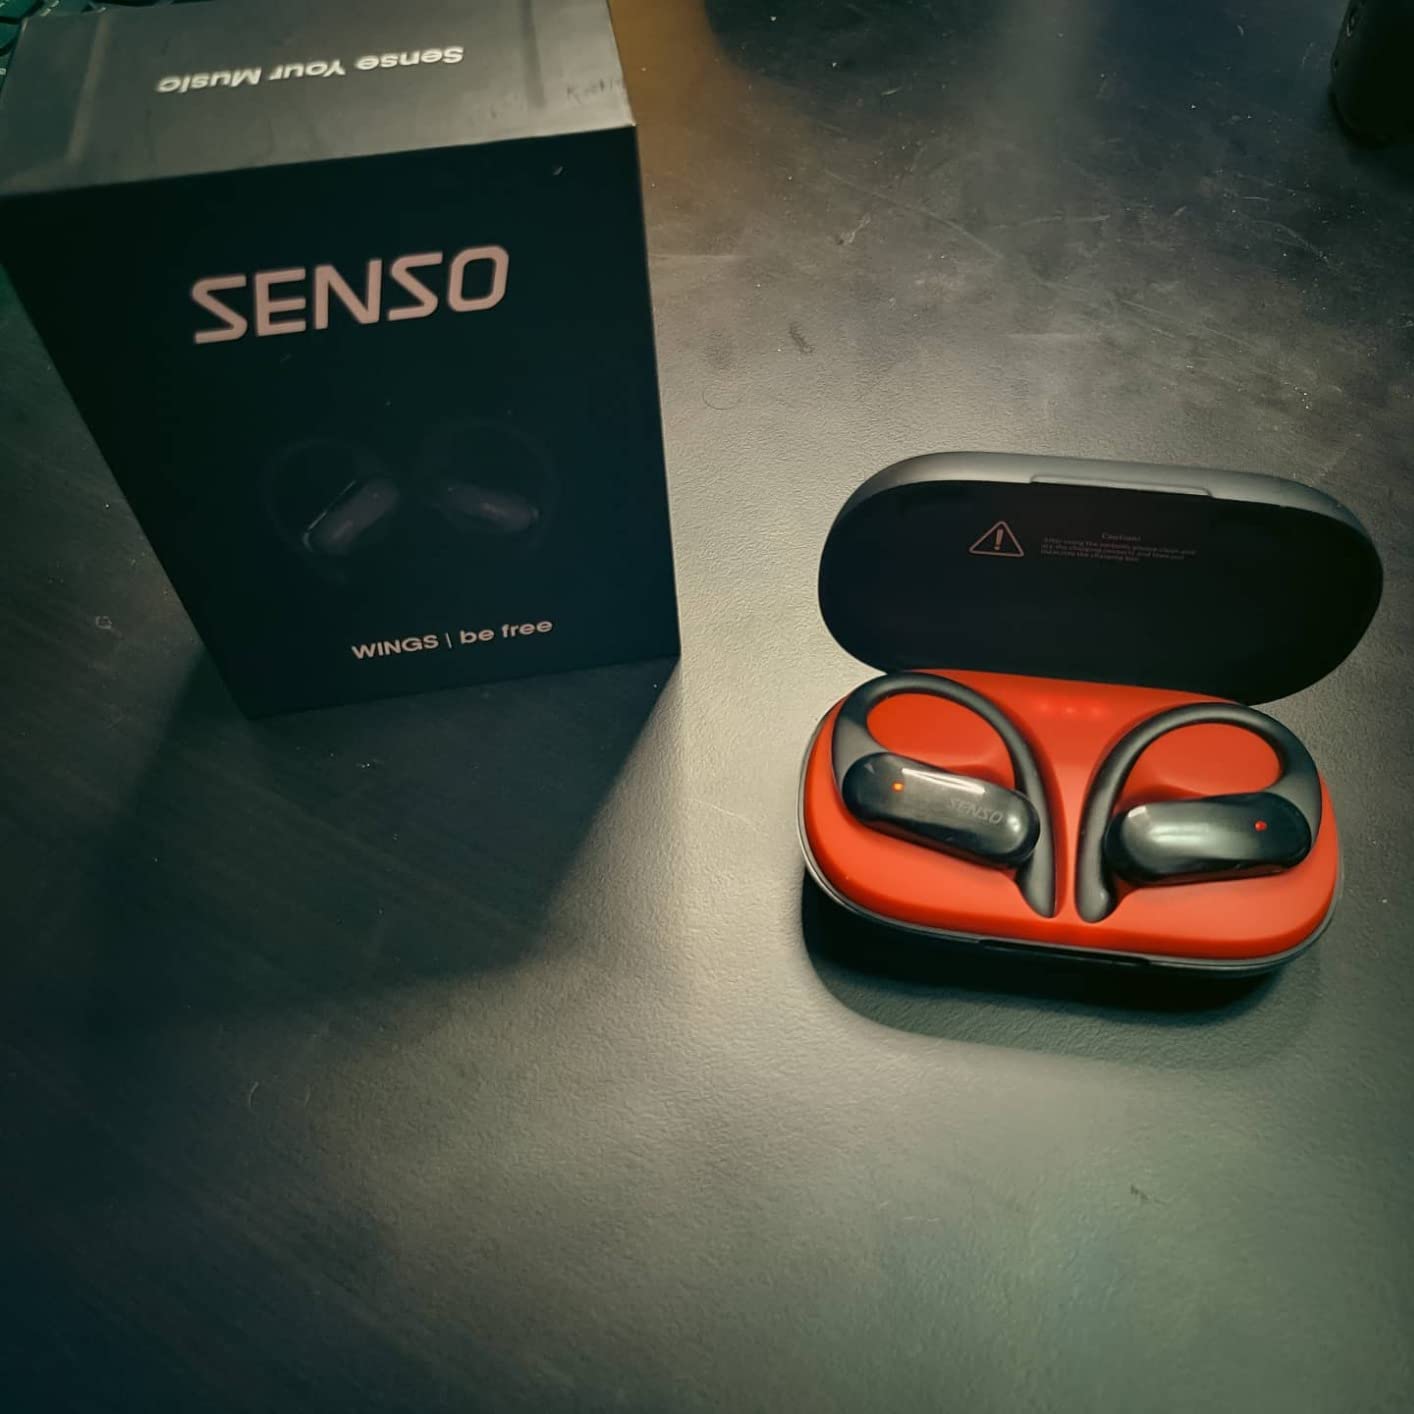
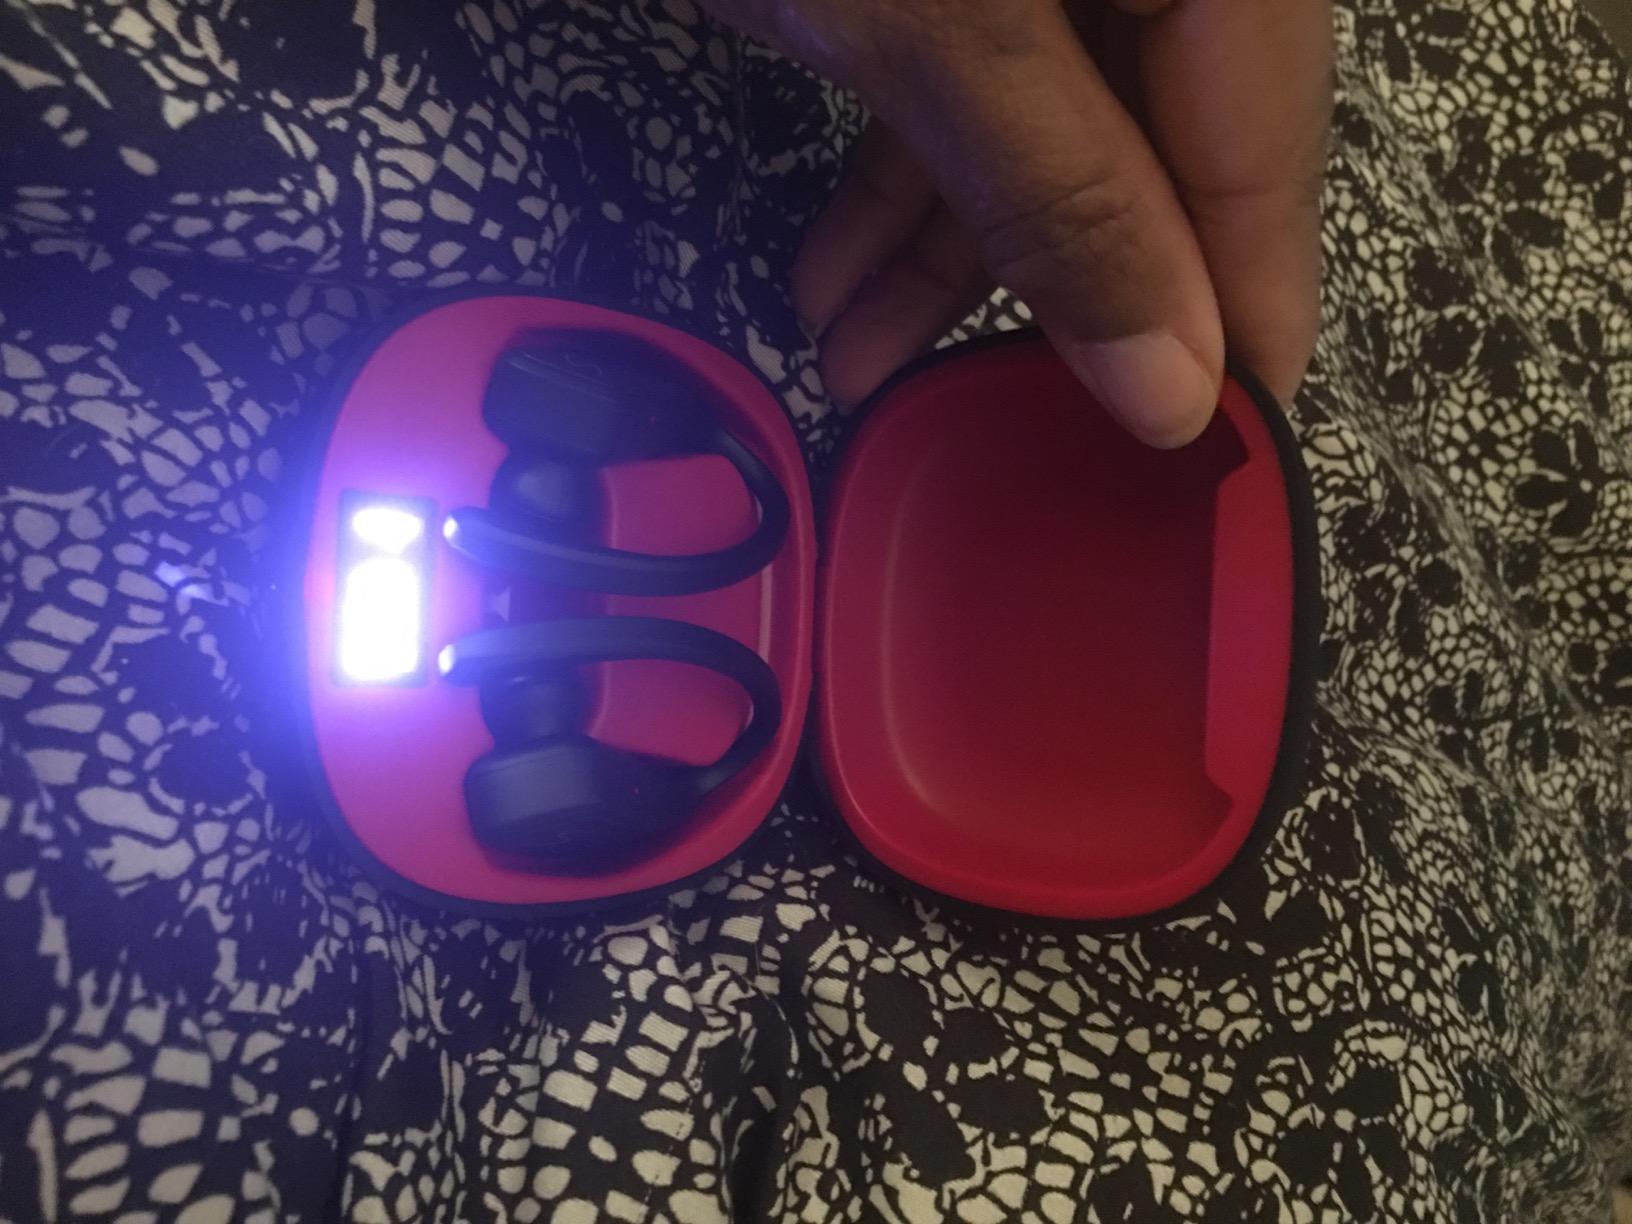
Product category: earbuds
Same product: no